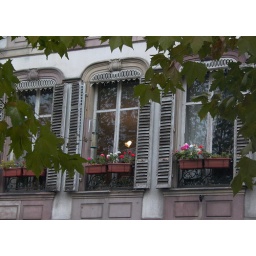
November, a cloudy cold afternoon, walking in Strasbourg, taking a wishful look at these windows, one with a warm yellow light.